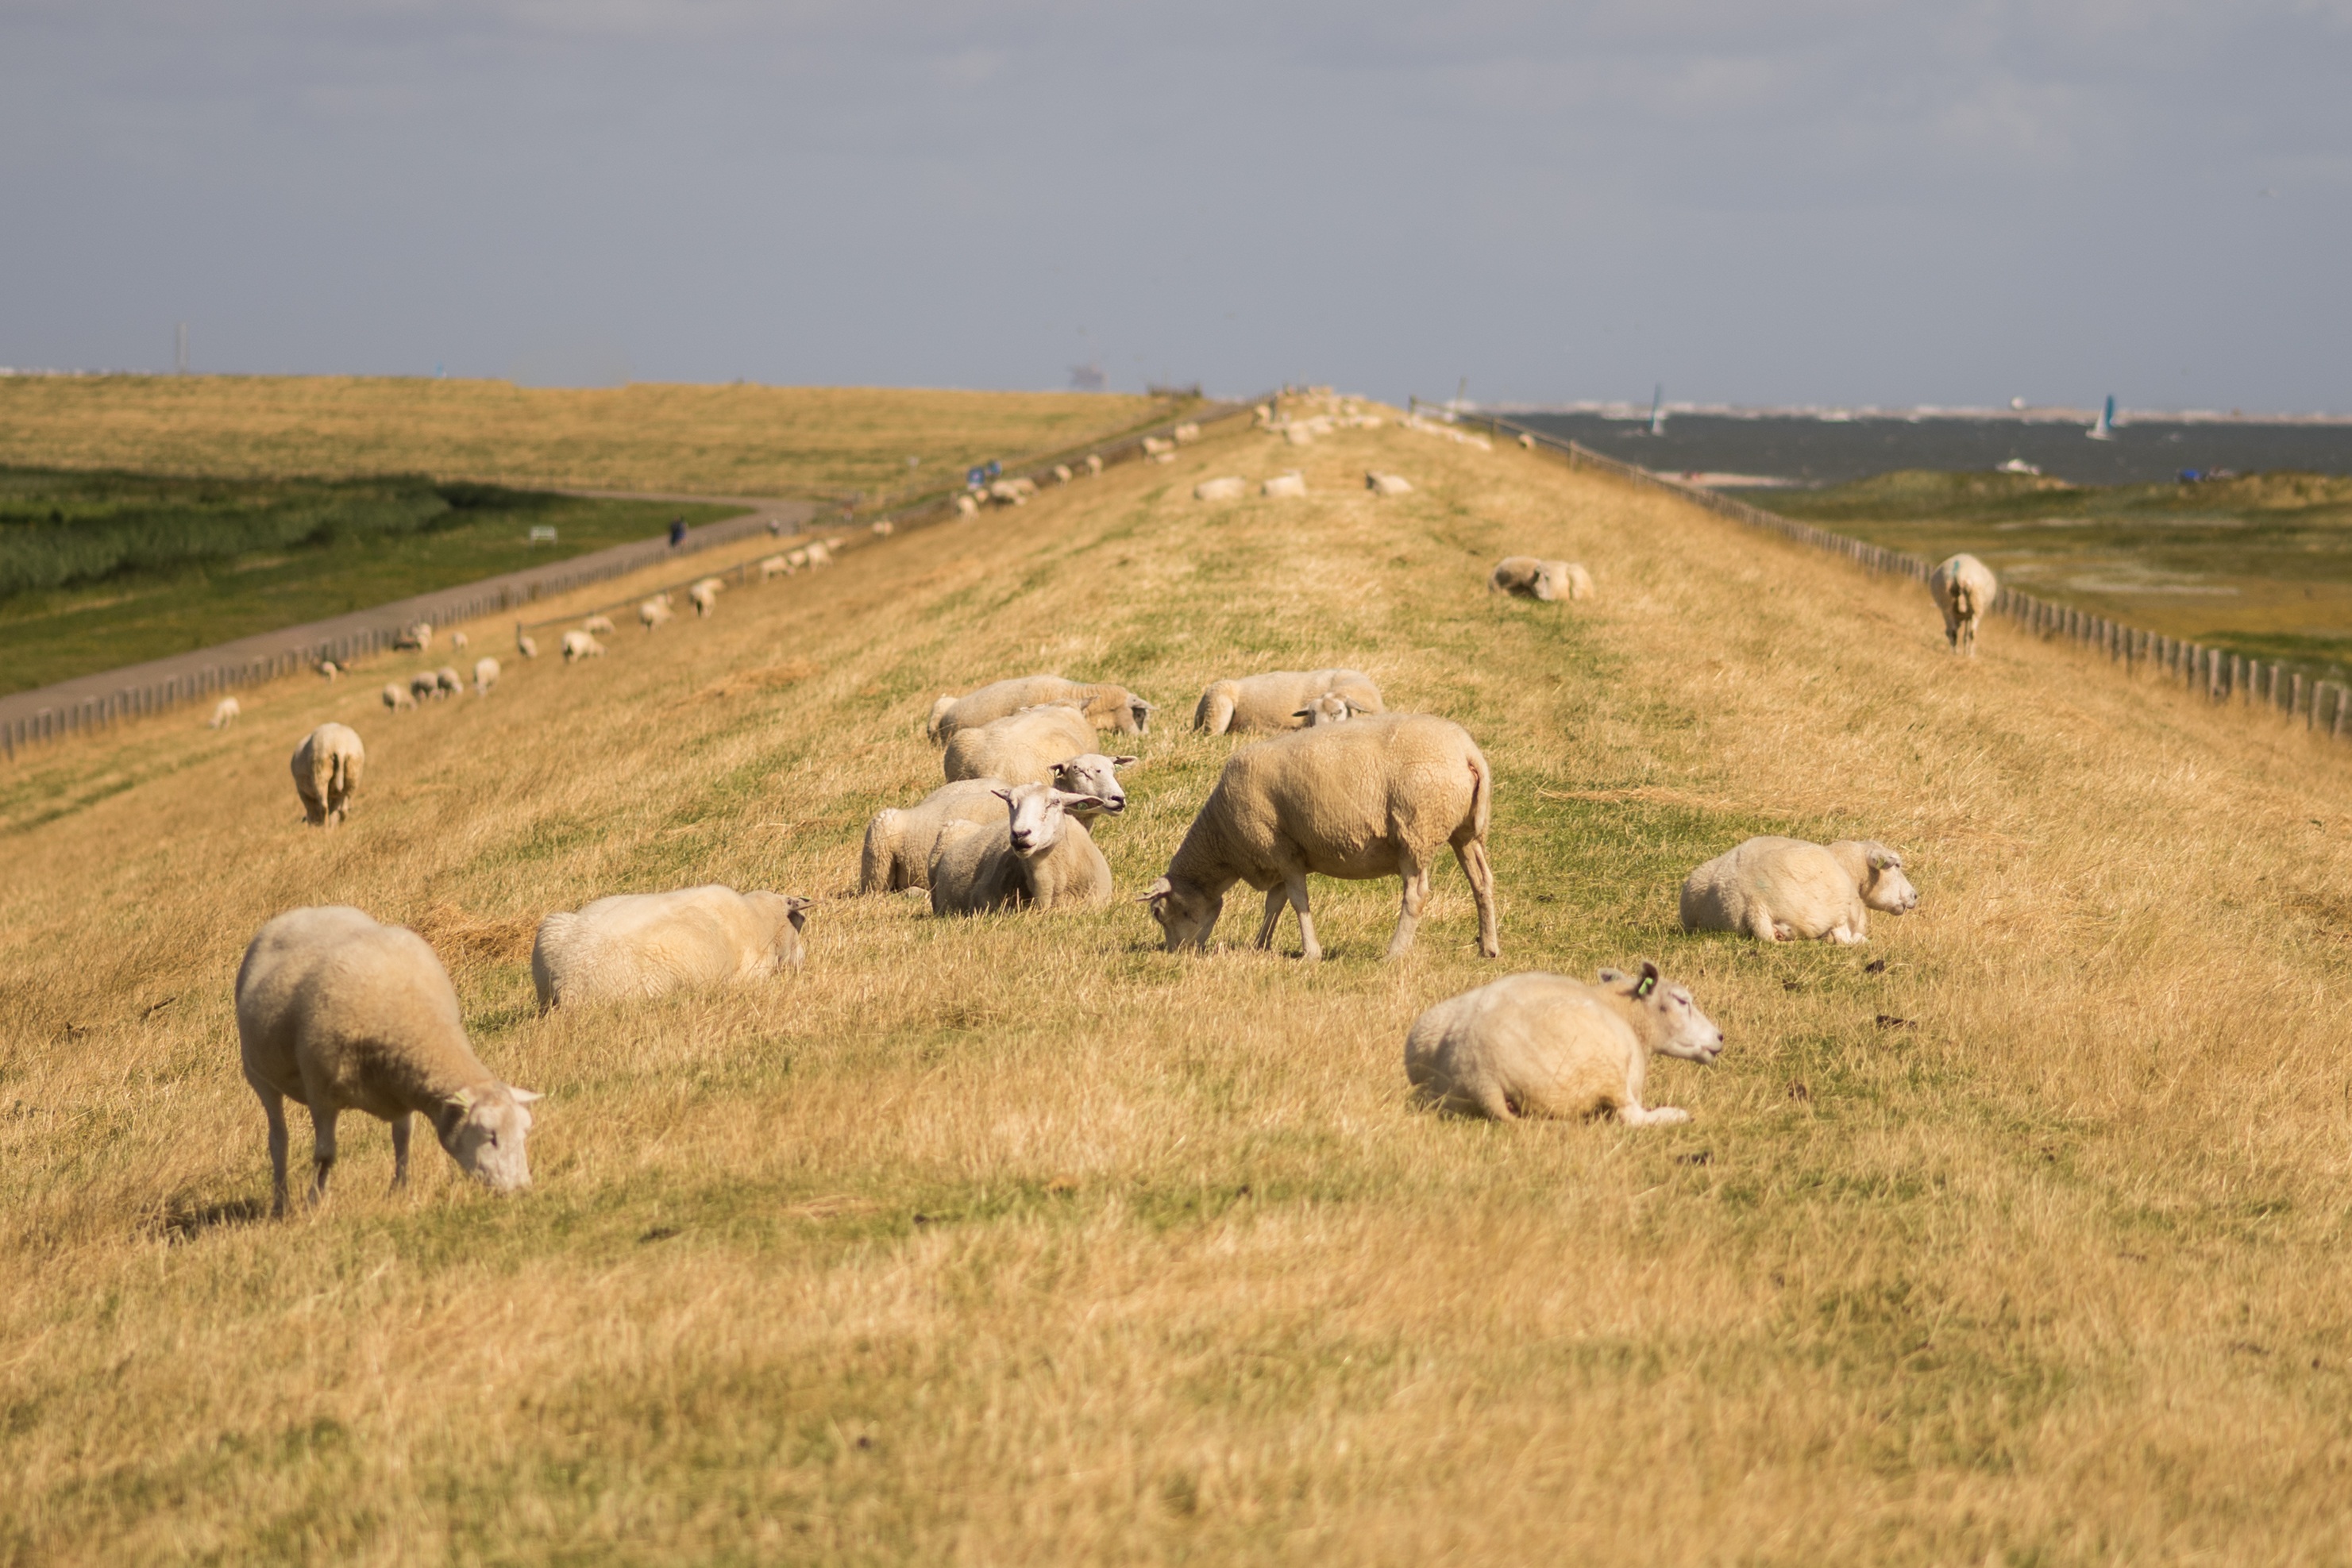
landscape, coast, nature, grass, walking, sky, field, farm, meadow, prairie, countryside, animal, summer, wildlife, spring, green, herd, farming, pasture, grazing, sheep, mammal, wool, fauna, savanna, plain, lamb, outdoors, netherlands, grassland, plateau, sheeps, habitat, ecosystem, tundra, steppe, rural area, dike, herding, natural environment, cattle like mammal